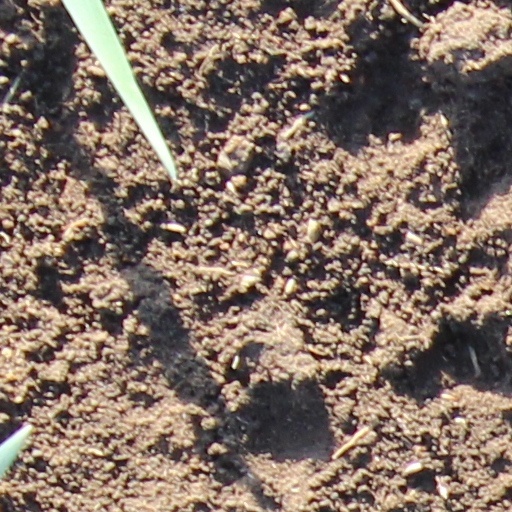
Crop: wheat